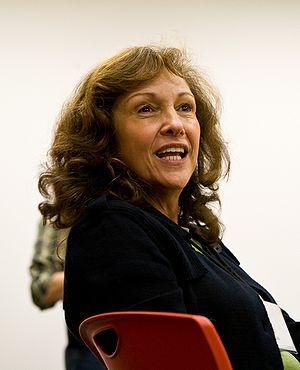
Ann Druyan est une journaliste, écrivaine, conférencière, réalisatrice et productrice américaine, dernière épouse et veuve de l'astronome et écrivain Carl Sagan. Elle est également impliquée dans des projets de vulgarisation scientifique. Elle est notamment coauteur de la série Cosmos.